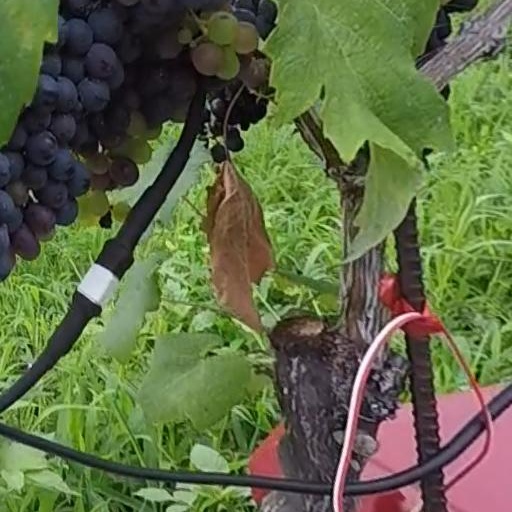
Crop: grape